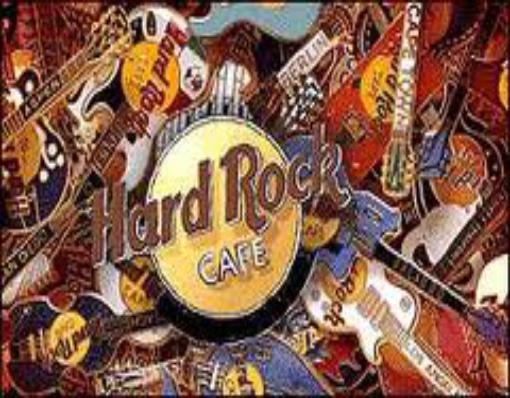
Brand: Hard Rock Cafe
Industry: Food